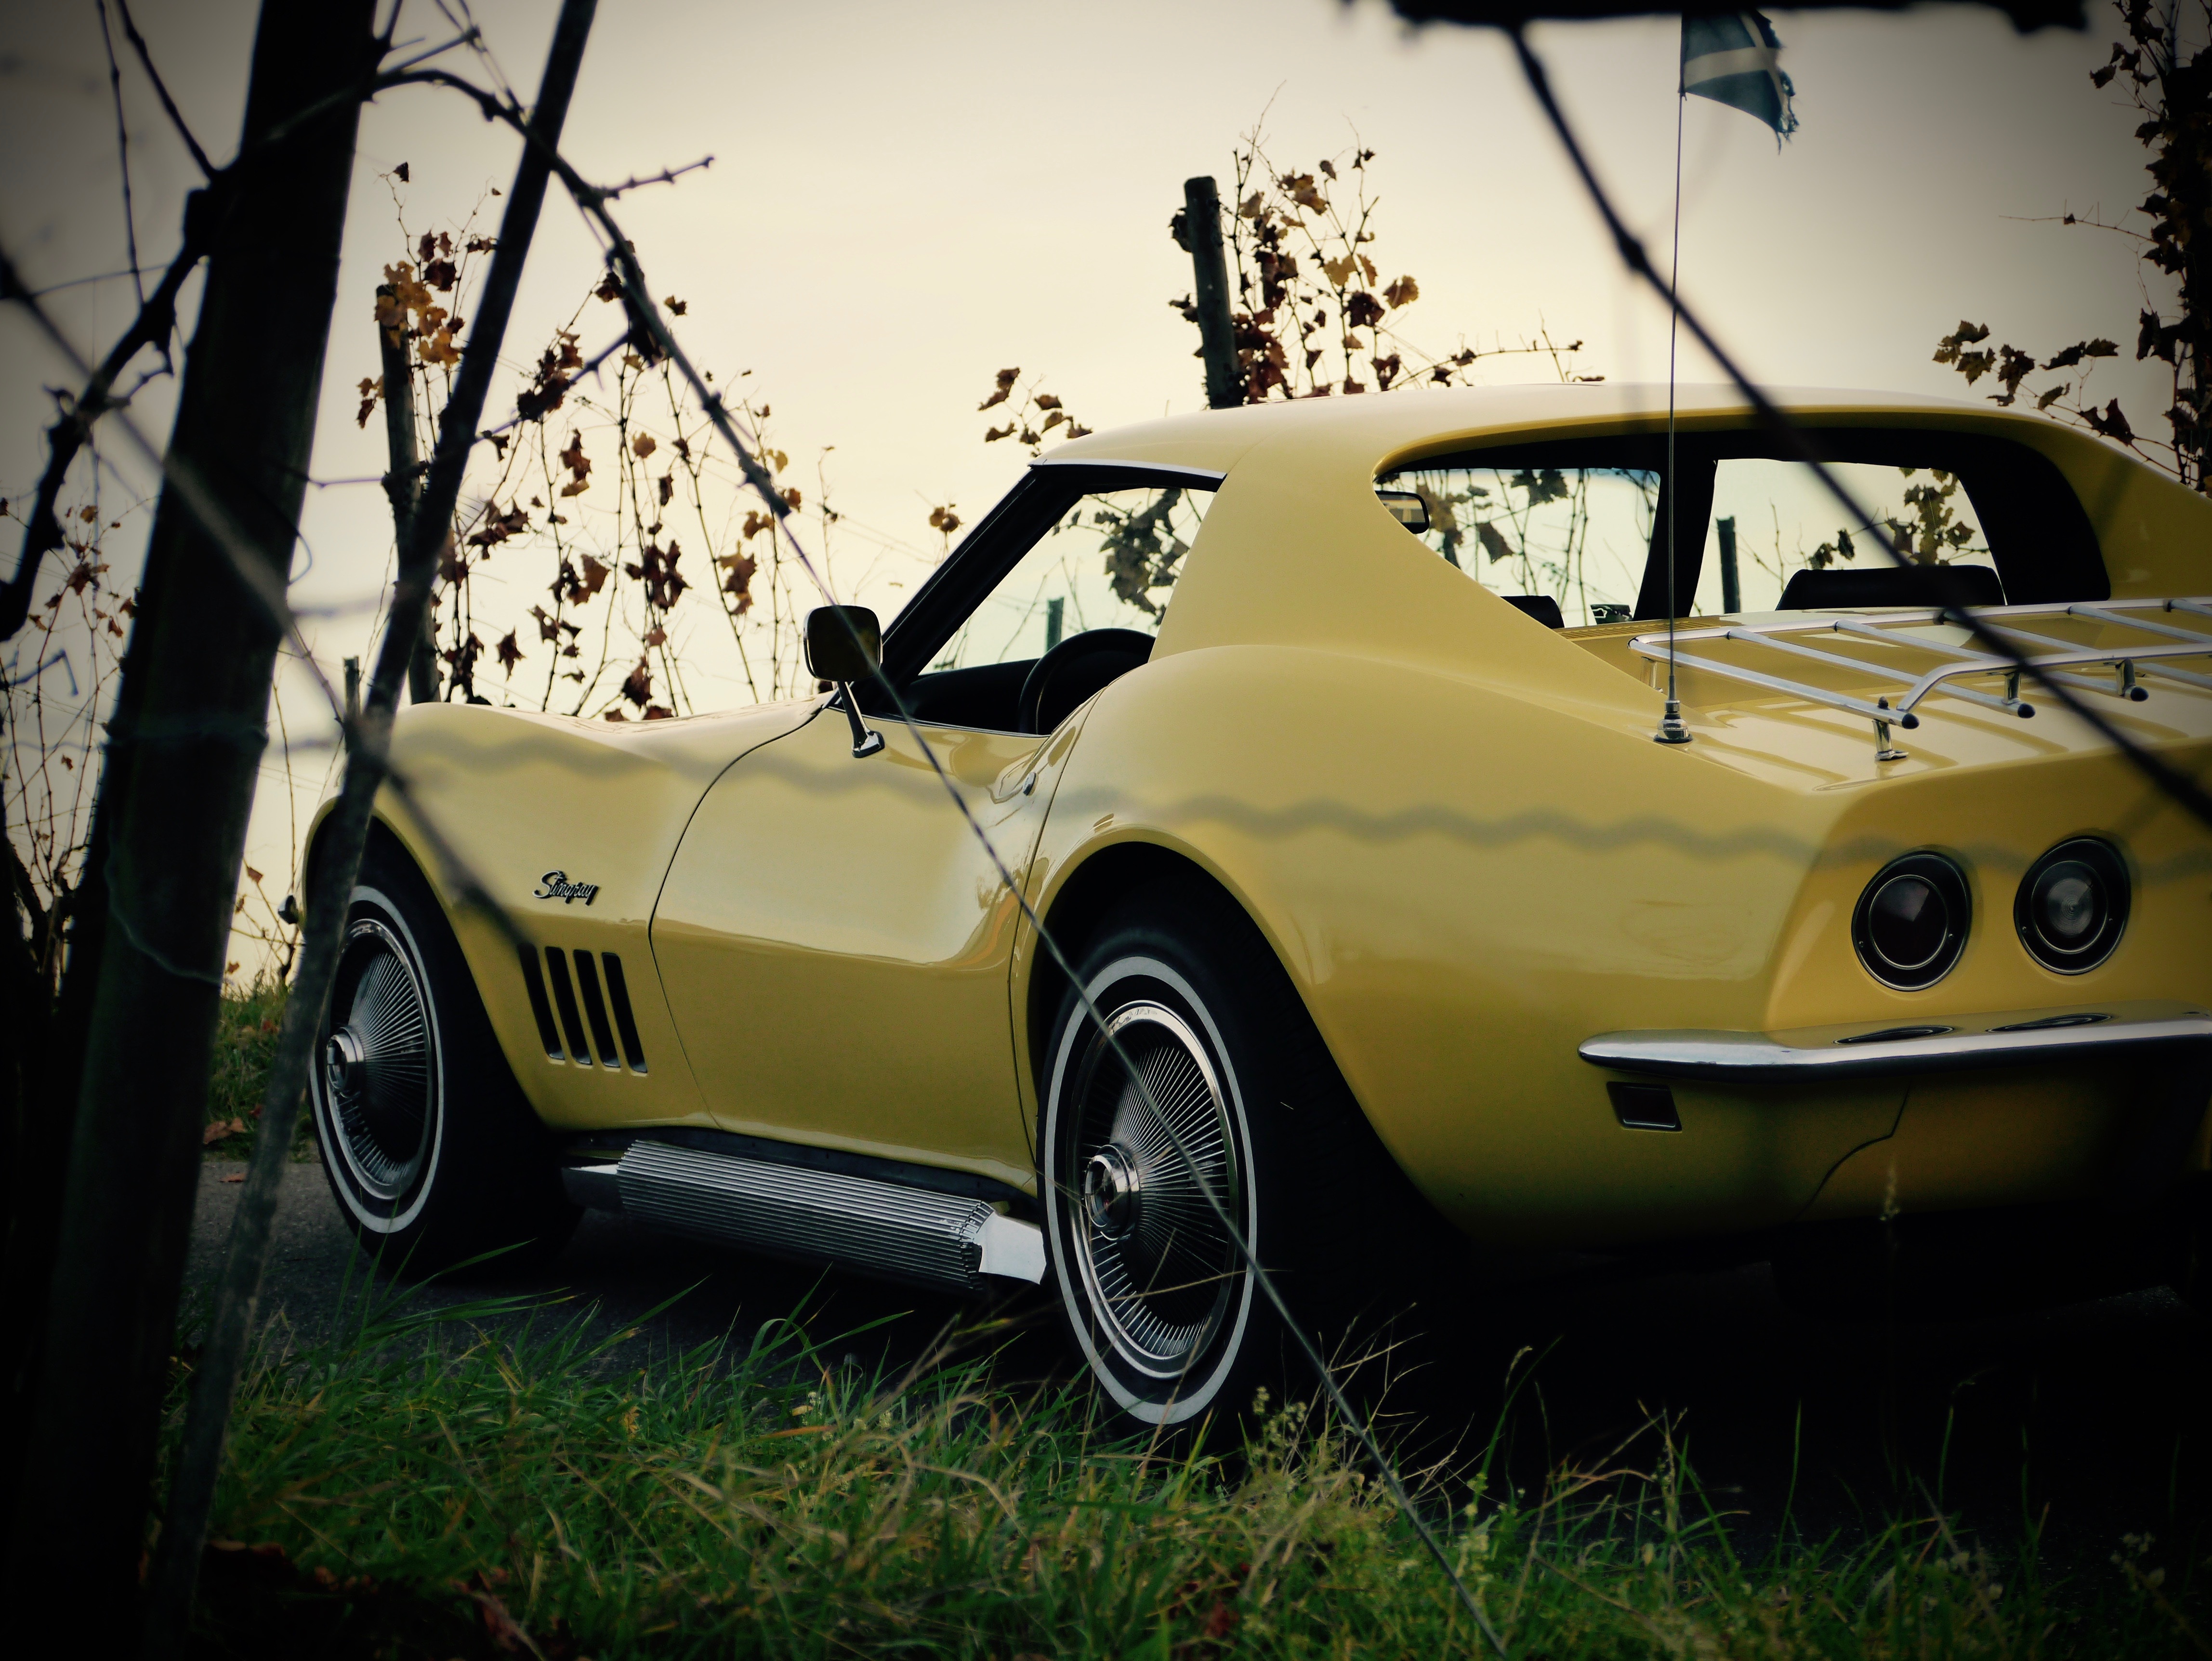
car, old, vehicle, auto, yellow, sports car, muscle car, supercar, oldtimer, classic, chevrolet, corvette, historically, abendstimmung, antique car, c3, land vehicle, automobile make, automotive design